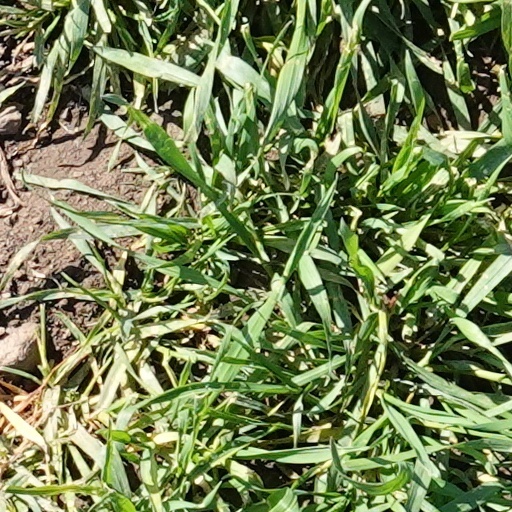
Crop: wheat